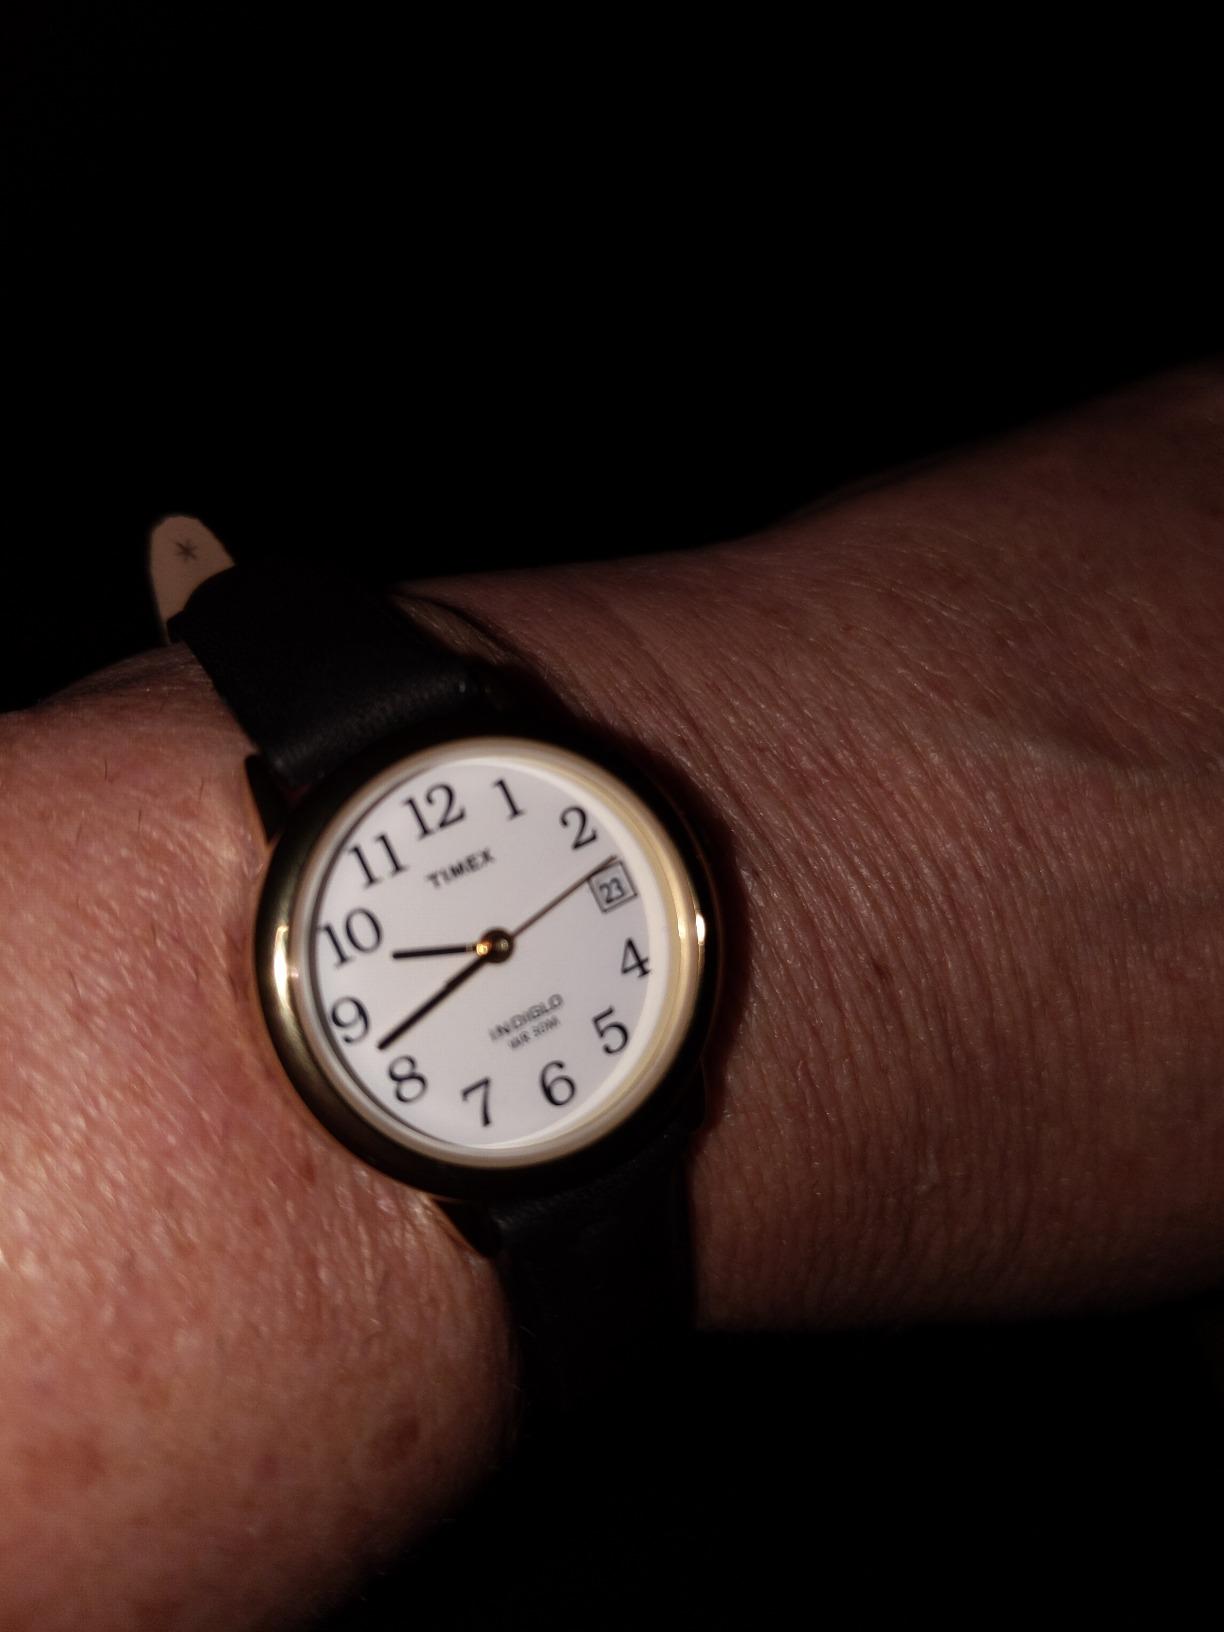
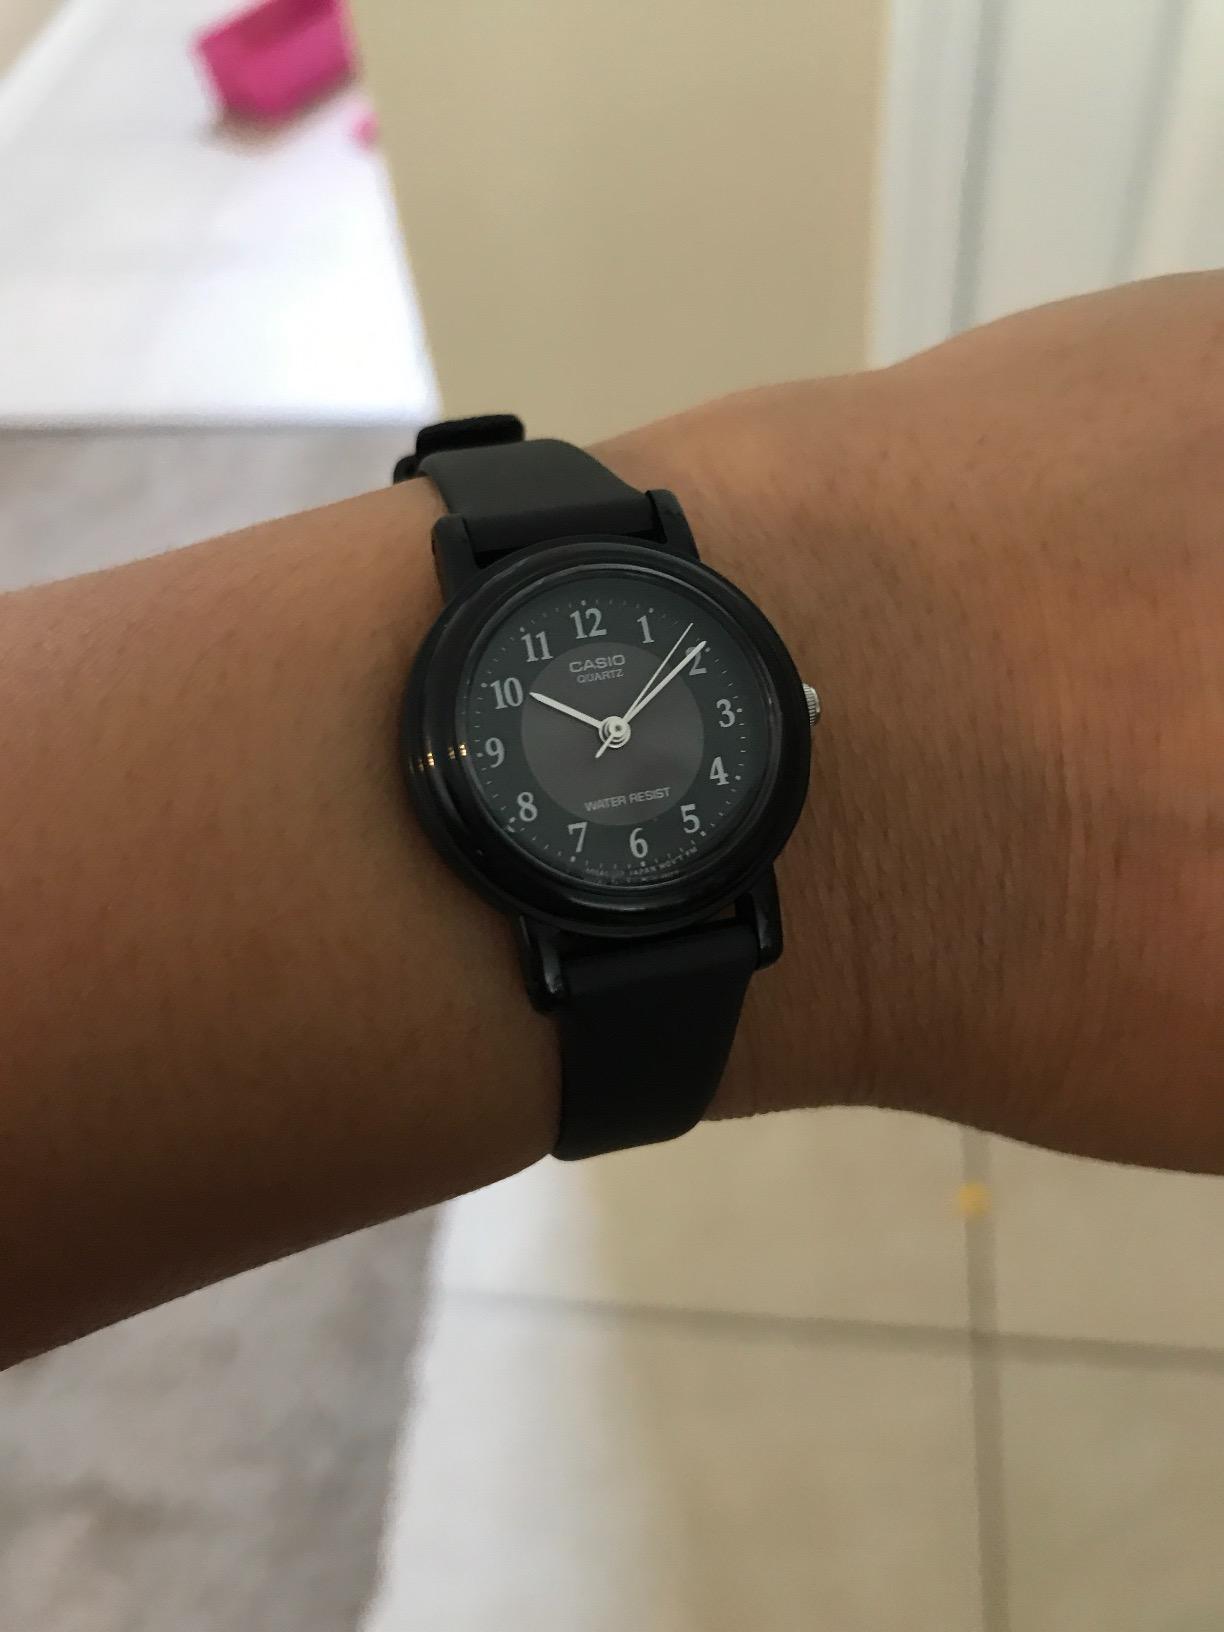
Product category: accessories_watch
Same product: no